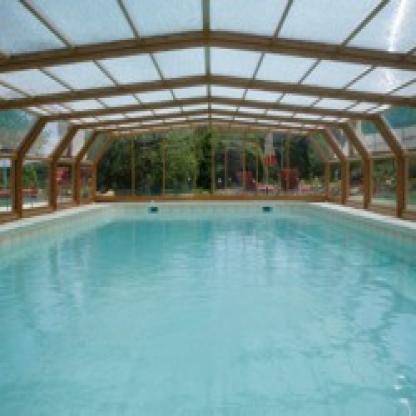
Scene: Indoor